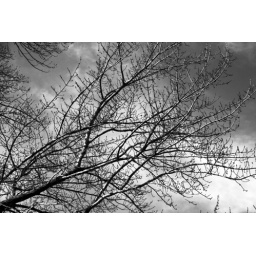
Bare tree branches in black and white. Image 192_9222BW